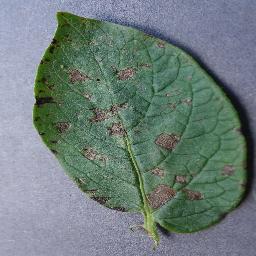
Etiqueta: Tizon_Temprano